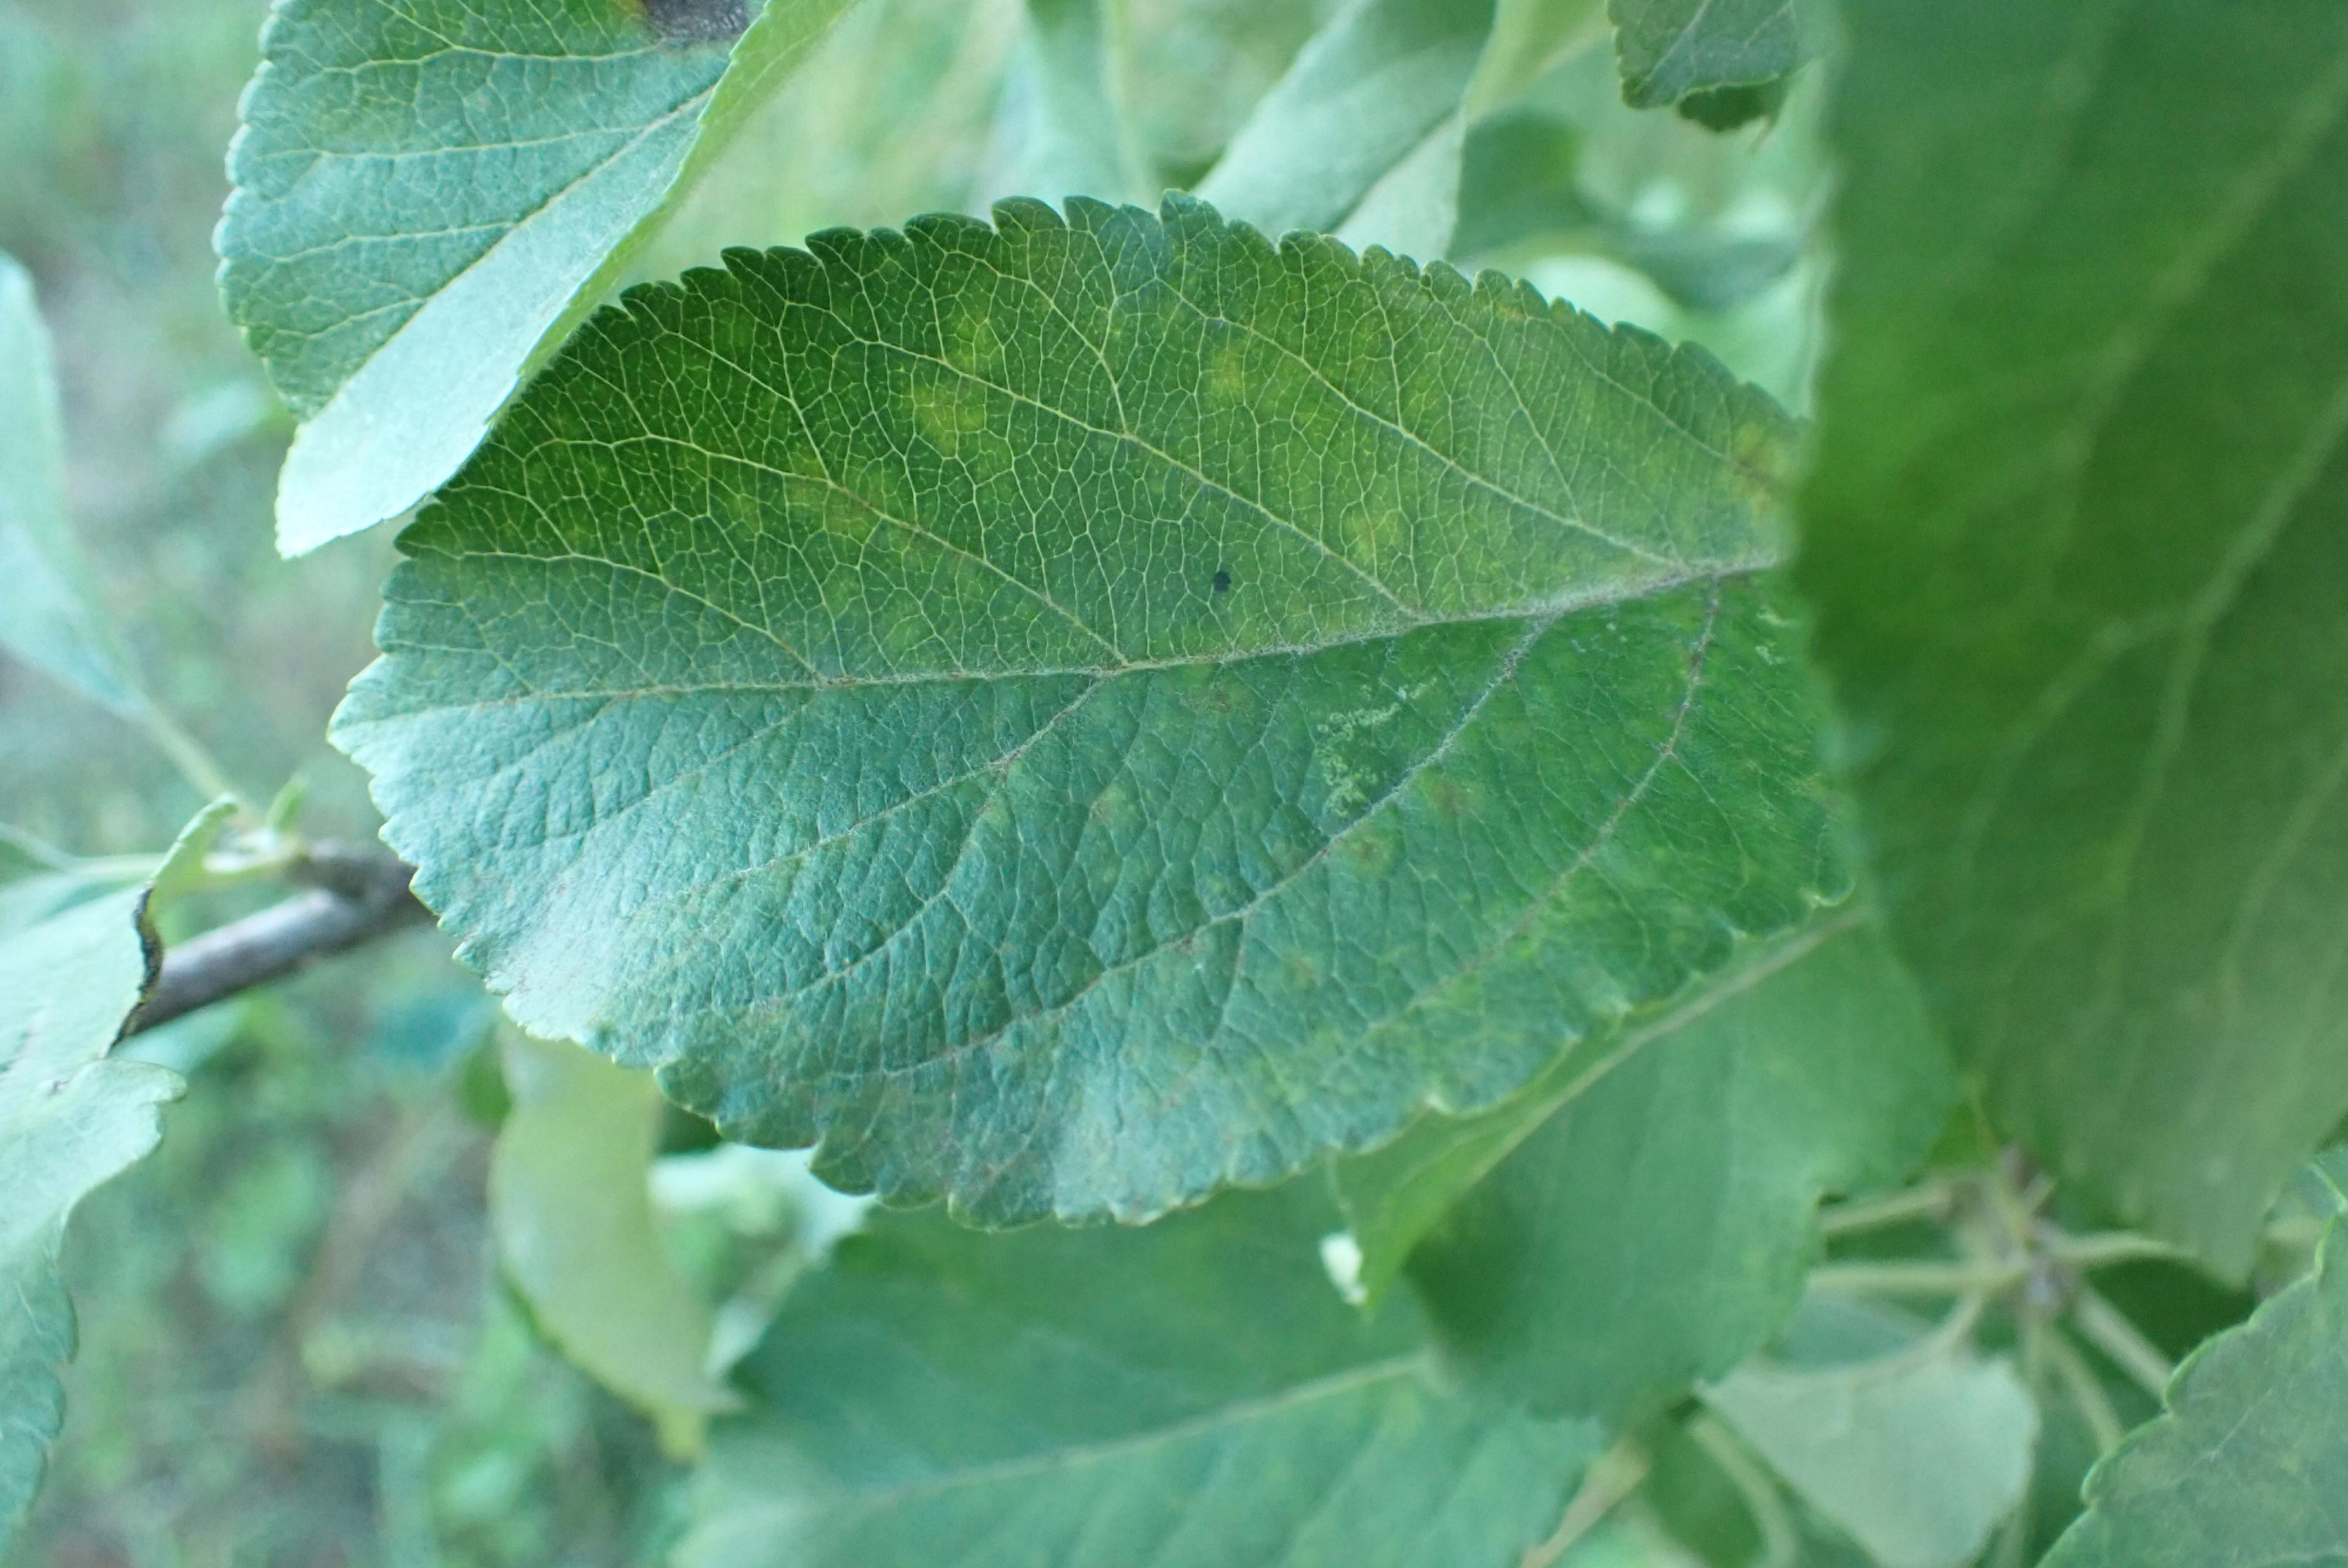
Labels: scab